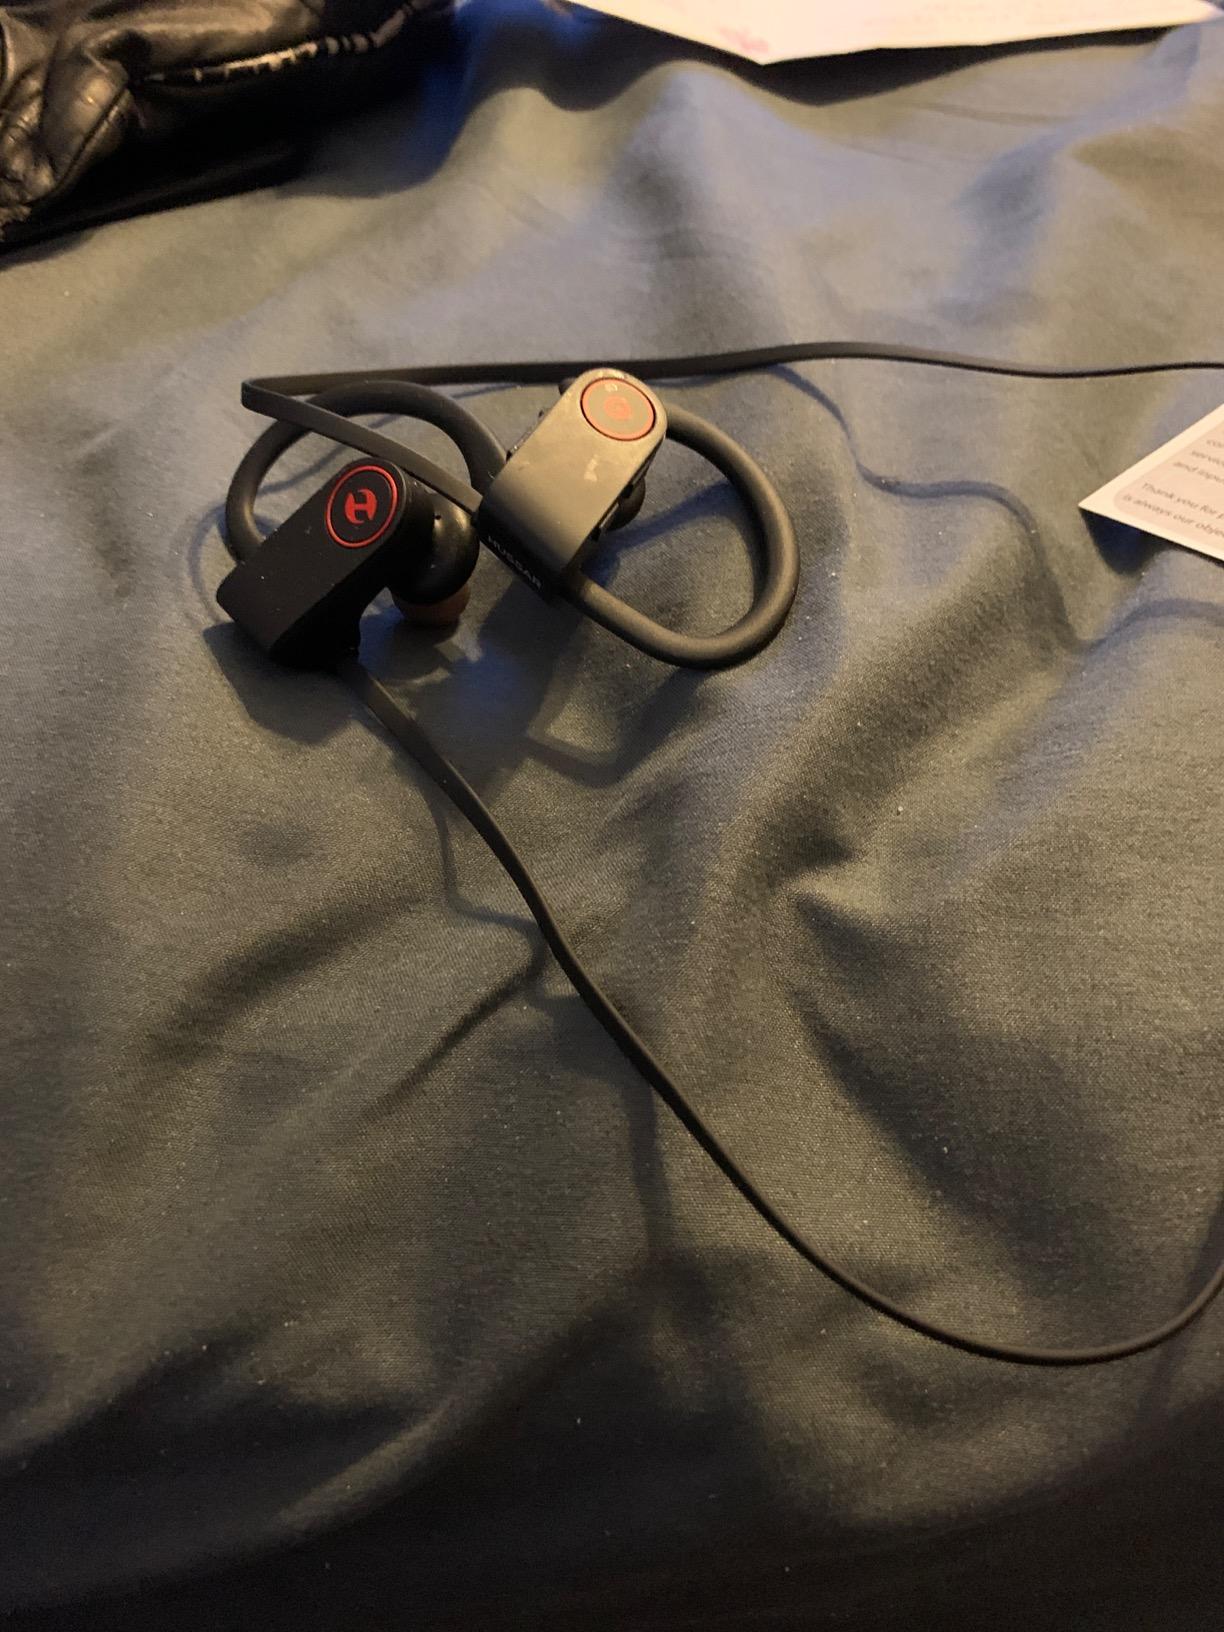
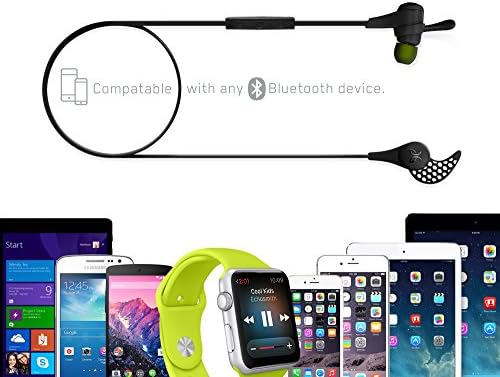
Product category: headphones
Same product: no